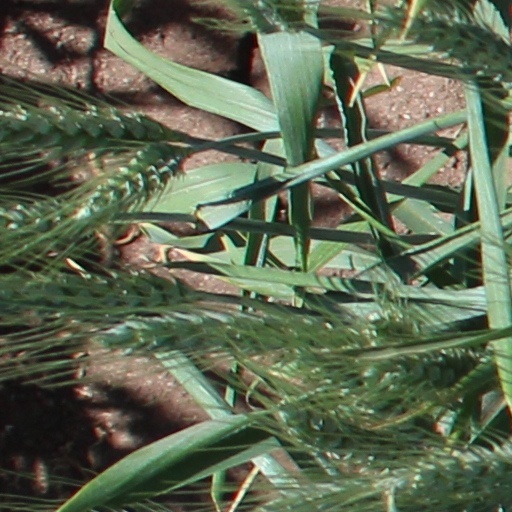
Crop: wheat